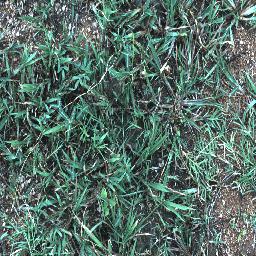
Label: negative